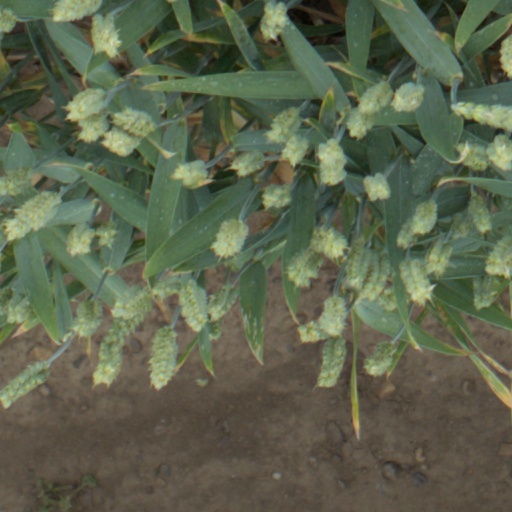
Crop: wheat